Harriet E. Giles

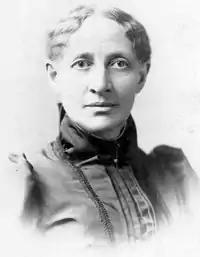
Harriet E. Giles

Harriet Elizabeth "Hattie" Giles (1828 – November 12, 1909) was an American educator, cofounder in Atlanta, Georgia, of a school for African American women that would eventually become Spelman College.